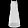
Label: Dress